Liberty Walk

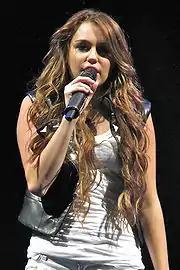
Cyrus (pictured) explained that the theme of female empowerment was inspiration for "Liberty Walk".

"Liberty Walk" was written by Cyrus, Nicholas J. Scapa, John Read Fasse, Michael McGinnis, Antonina Armato and Tim James. It was produced by the latter three under their stage name Rock Mafia. The song serves as the opening track of "Can't Be Tamed" (2010). In an interview with Sway Calloway for MTV News, Cyrus explained the lyrical inspiration of the song which is about female empowerment, saying: "It's just about freeing yourself from anything you think is holding you back. And I think that's really important, especially for girls, because so many people are told, 'No, you can't do something,' or, 'You need to be this because Mom and Dad say that, teachers say this.'" Upon the making of the song, Cyrus stated in the same interview that she tried to combine a serious topic with a lighter sound, explaining: "I wrote it for women that feel like they're stuck in abusive relationships, but it's a dance song". She elaborated: "So you think that must be kind of a sad ballad, but it's a party song. ... It's about breaking free."